Emirate of Crete

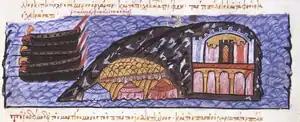
The siege of Chandax, the main Muslim stronghold in Crete, as depicted in the "Madrid Skylitzes" manuscript.

Cretan piracy reached another high in the 930s and 940s, devastating southern Greece, Athos, and the western coasts of Asia Minor. As a result, Emperor Constantine VII sent another expedition in 949. This too was routed in a surprise attack, a defeat which Byzantine chroniclers ascribe to the incompetence and inexperience of its leader, the eunuch chamberlain Constantine Gongyles. Constantine VII did not give up, and during the last years of his reign he began preparing another expedition. It would be carried out under his successor, Romanos II, who entrusted its leadership to the capable general Nikephoros Phokas. At the head of a huge fleet and army, Phokas sailed in June or July 960, landed on the island, and defeated the initial Muslim resistance. A long siege of Chandax followed, which dragged over the winter into 961, when the city was stormed on 6 March.